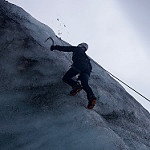
Label: glacier